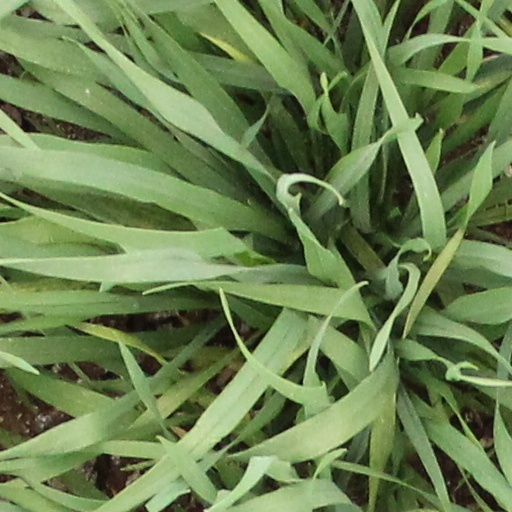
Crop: wheat